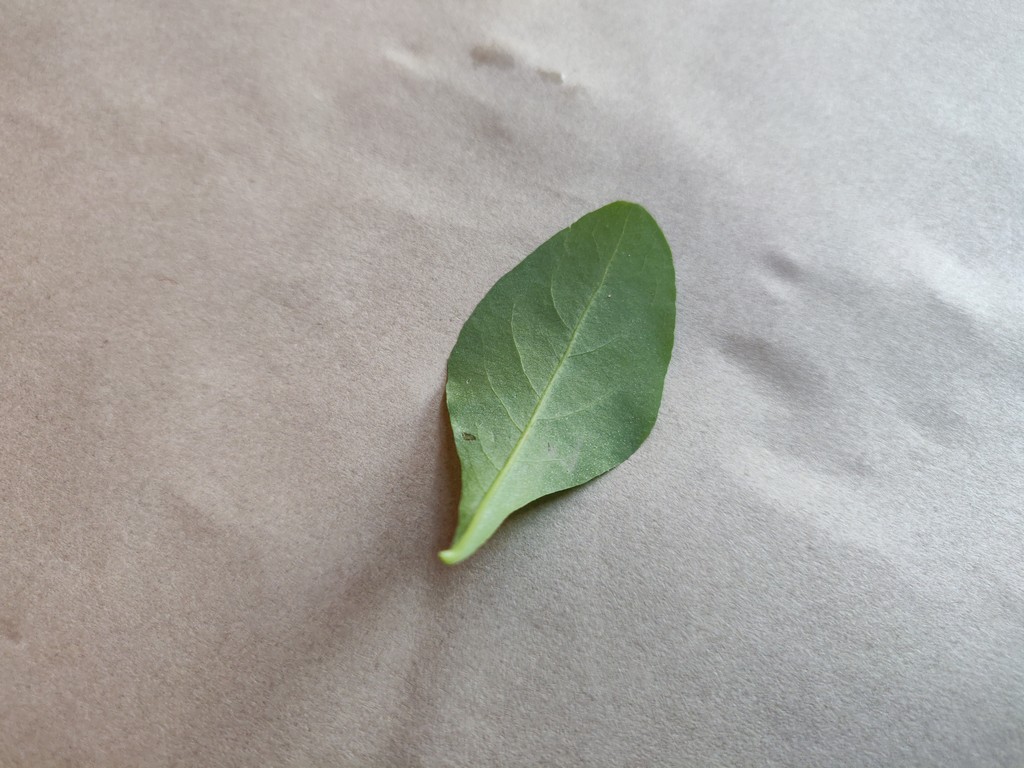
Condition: Healthy
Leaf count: single
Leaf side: back